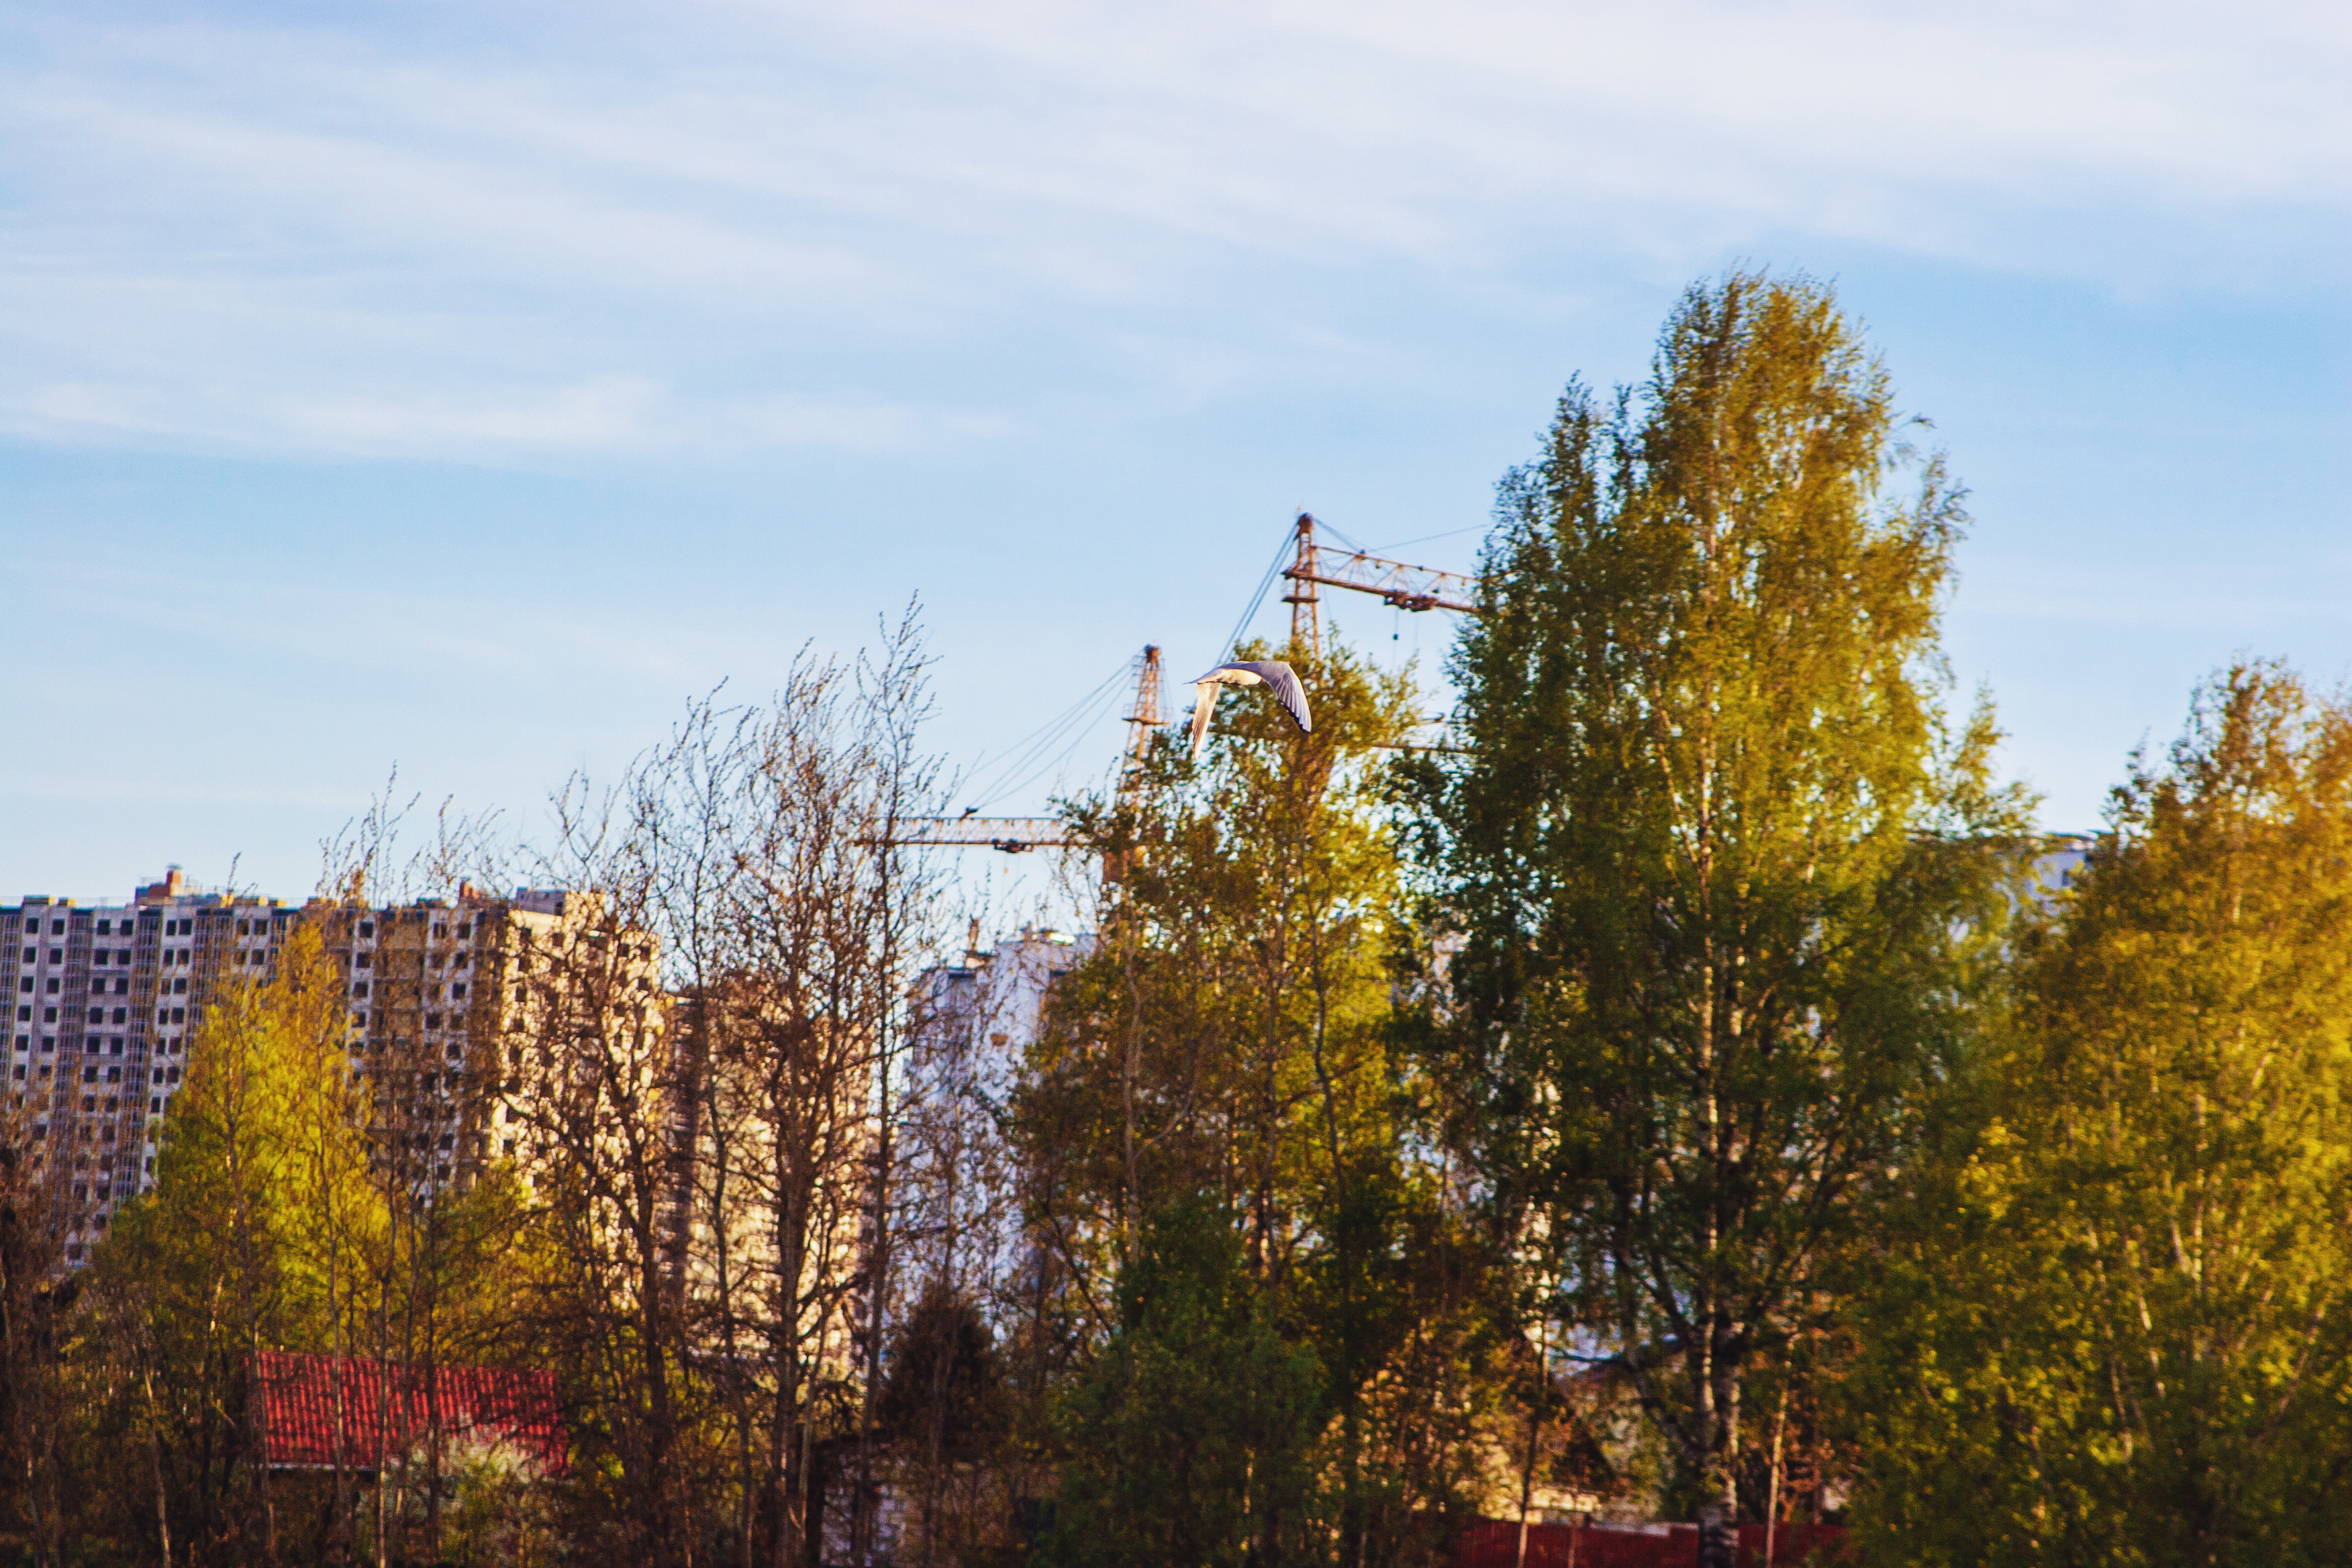
images, cloud, sky, leaf, building, branch, natural landscape, tree, larch, plant, twig, woody plant, deciduous, grass, trunk, Tints and shades, landscape, horizon, forest, city, road, temperate broadleaf and mixed forest, wilderness, house, conifer, winter, grove, woodland, spring, evening, tower block, Northern hardwood forest, reflection, wildlife, autumn, plant stem, tropical and subtropical coniferous forests, dusk, hill, pine family, suburb, birch family, skyline, night, garden